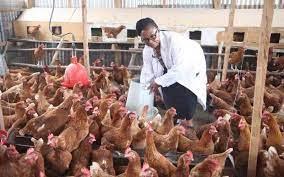
Shamba la kuku lenye miundombinu ya kisasa, ambapo mtu aliyevaa koti jeupe anawalisha kuku wa rangi ya kahawia. Anaonekana akimimina chakula kutoka kwenye chombo maalumu kwenye eneo la kulishia kuku. Wamemzunguka kwa wingi wakiwa kwenye sakafu na wengine juu ya ngazi. Huu ni mfumo wa ufugaji wa kuku wa mayai na nyama kwa njia ya kitaalamu, ambapo usafi, lishe bora na ufuatiliaji wa afya ya kuku ni muhimu kwa uzalishaji wa kiwango cha juu.